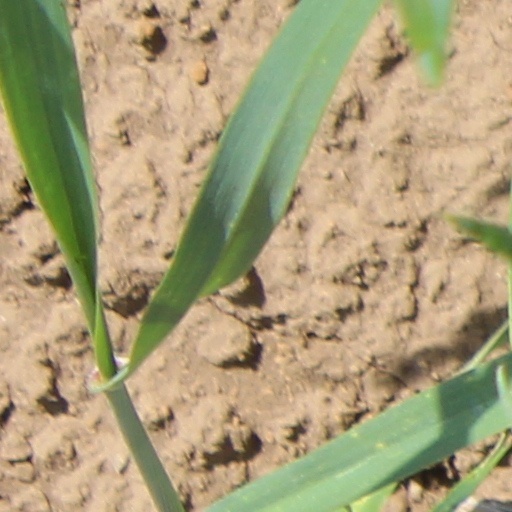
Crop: wheat